Fjärdingen

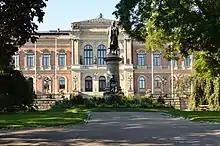
University Park, view towards University Hall and the monument to Erik Gustaf Geijer.

Fjärdingen is a neighbourhood in the inner city of Uppsala, Sweden, situated on the western banks of the river Fyris. It has been the ecclesiastical centre of Sweden since the 13th century and contains many of the historical sights and landmarks of Uppsala, notably Uppsala Cathedral on the "Domberget" hill, with the Archbishop's residence and Church of Sweden offices, as well as the historical university district of Sweden's oldest university, Uppsala University. Notable university buildings in the area include University Hall, Gustavianum and Carolina Rediviva, as well as most of the student nation buildings. To the south, Uppsala Castle, the University Hospital and the Stadsträdgården city park form the boundary of the historical inner city.